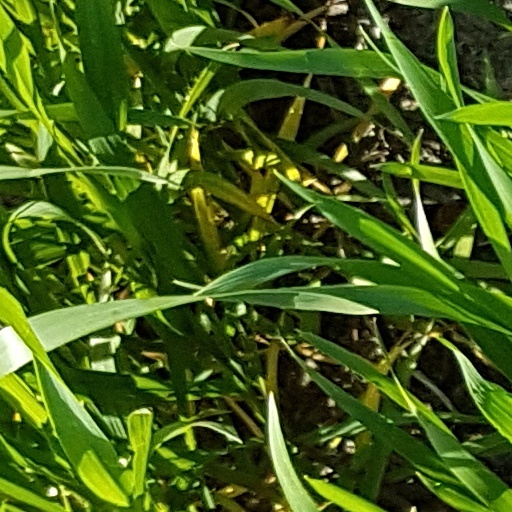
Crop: wheat